Oh Yeon-ho

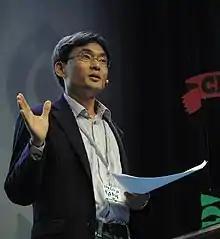
Oh Yeon-ho, 2010

Oh Yeon-ho (born 18 September 1964) is the founder of "citizen journalism" in South Korea, and CEO of OhmyNews a new approach to cyber-journalism in which ordinary citizens can contribute to a major news organization through being at news events, filing reports, and having their work verified and edited by trained news staff. He is seen as one of the pivotal figures in the contemporary culture of South Korea.